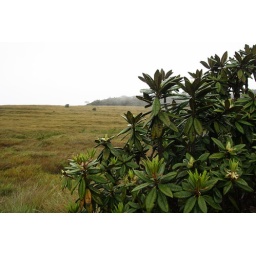
Wild Geranium in its native habitat, the cloud forest of Horton Plain, Sri Lanka.